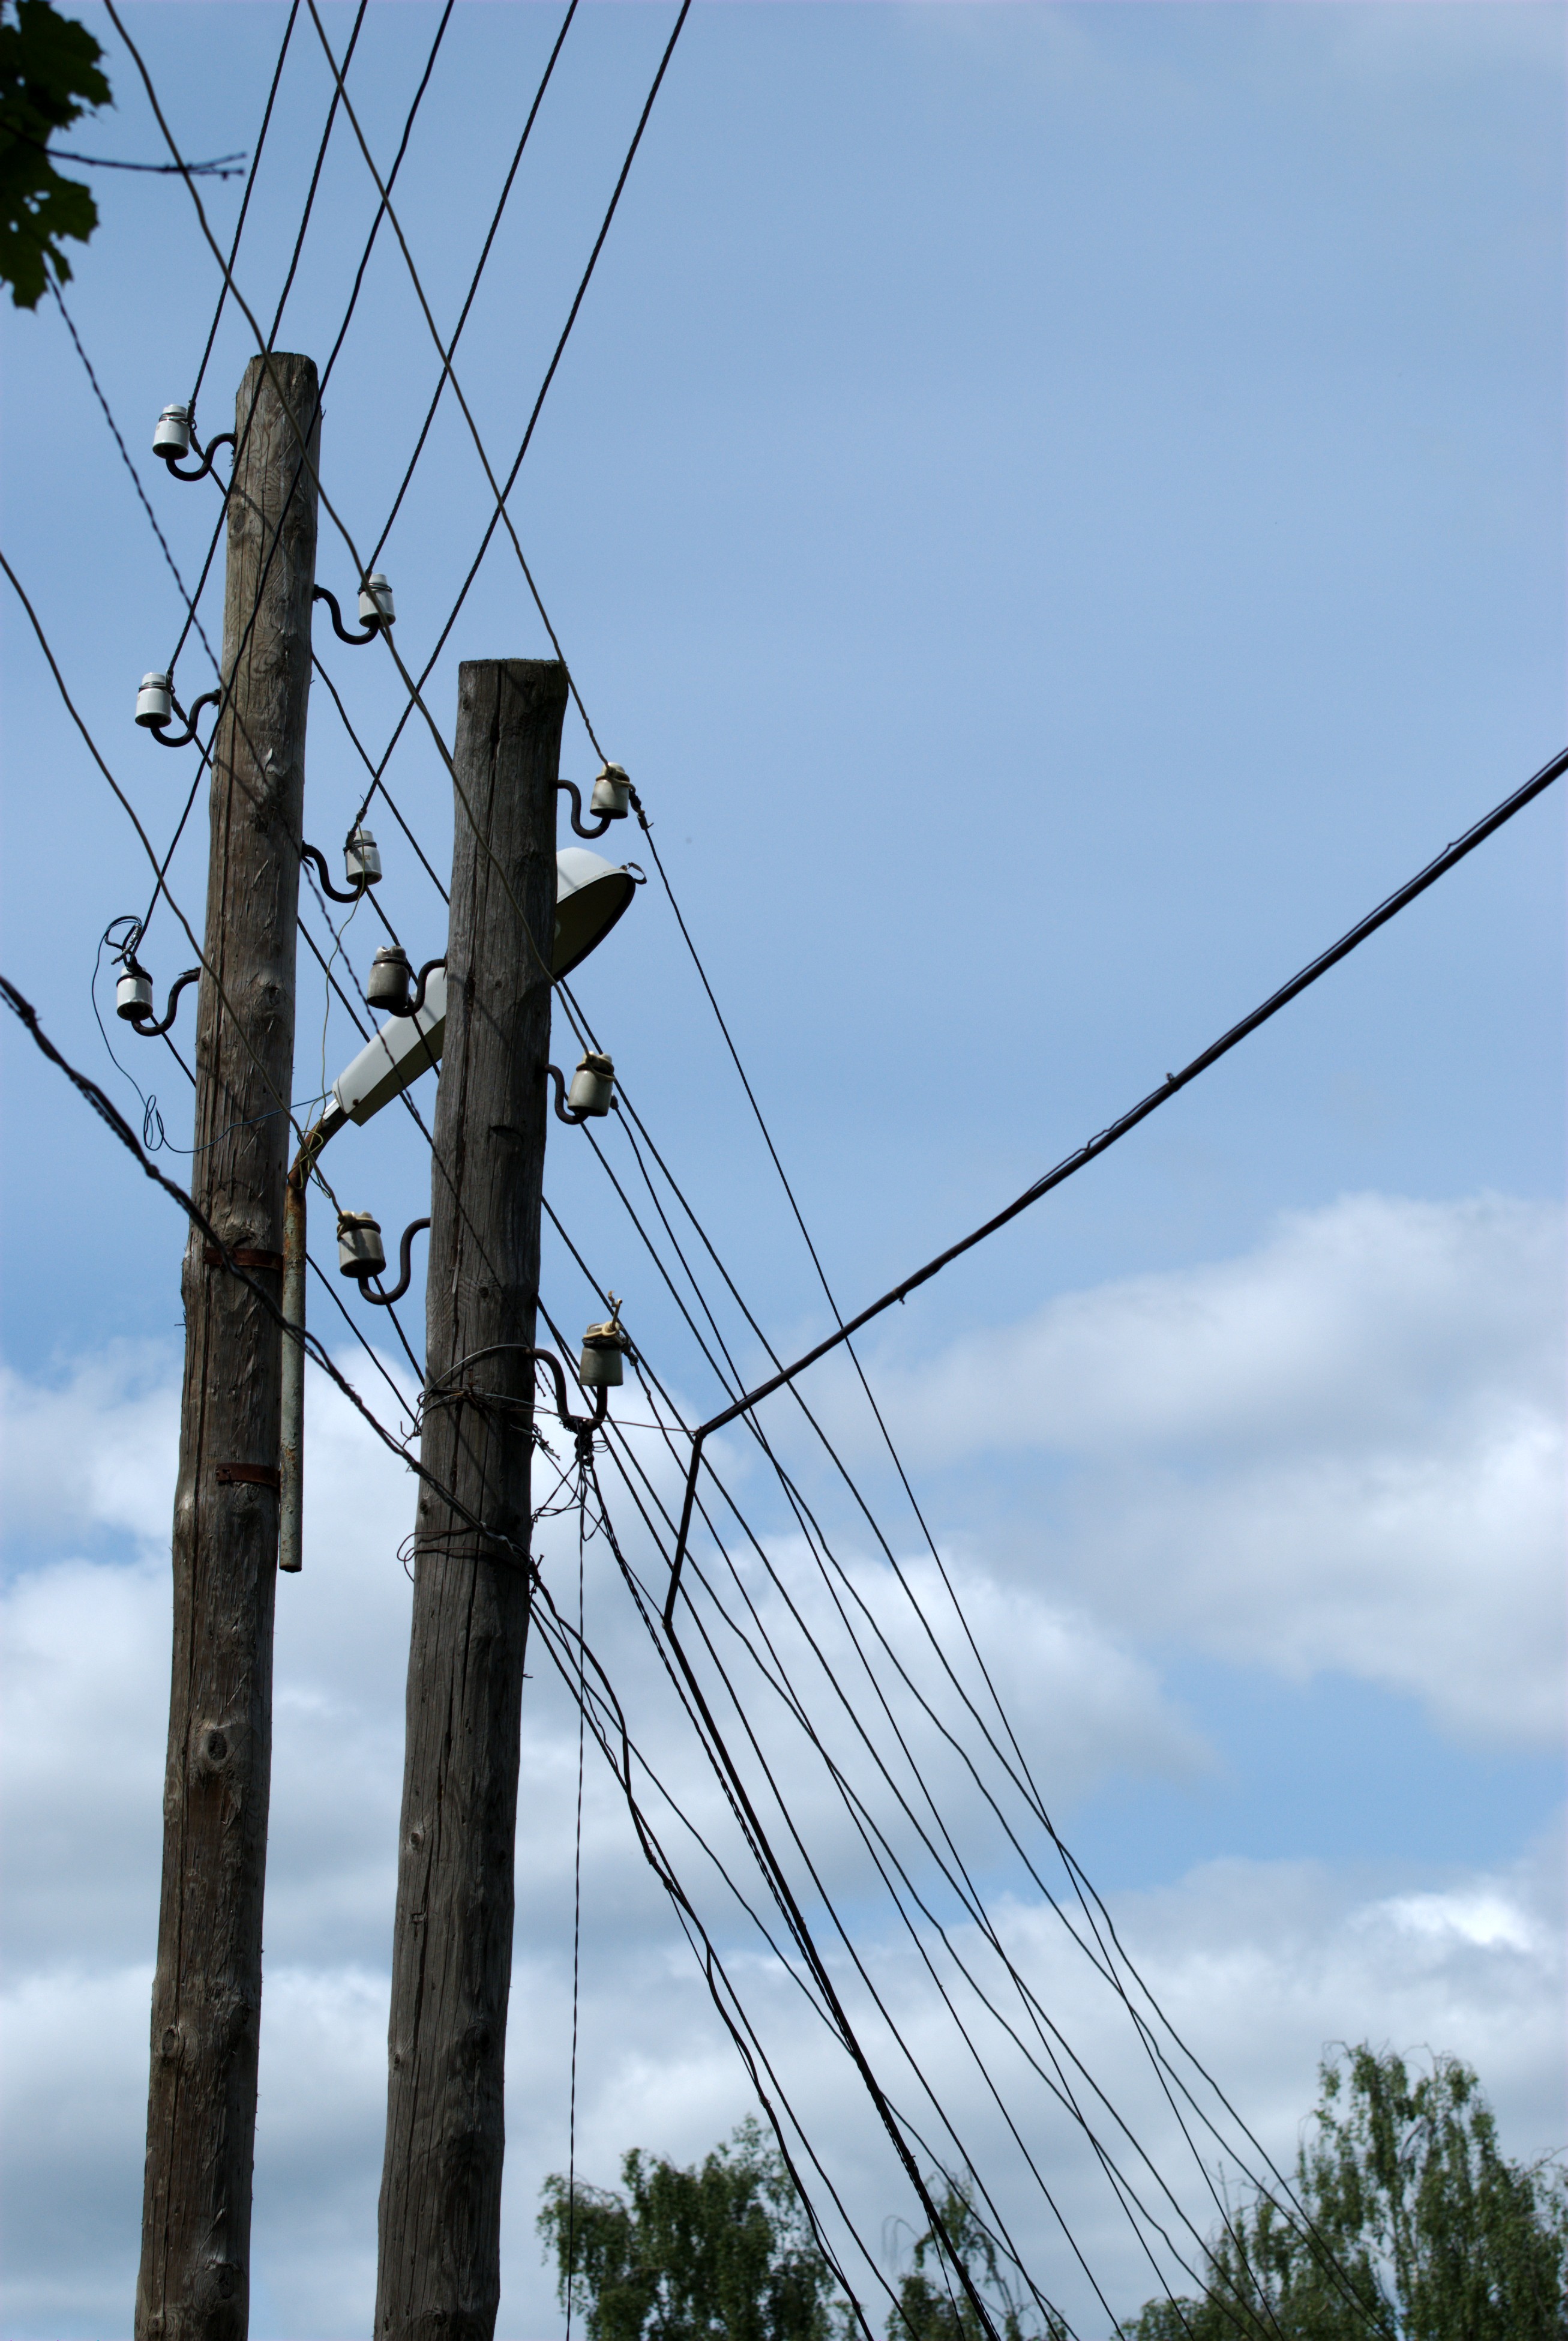
tree, sky, wind, line, tower, mast, blue, nikon, electricity, d80, fabulous, nikond80, transmission tower, outdoor structure, electrical supply, overhead power line, outdoor power equipment